Harry Sternberg

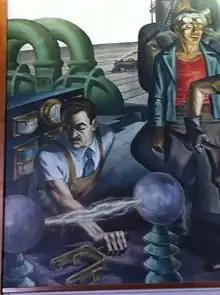
Muralist, Harry Sternberg, depicting a scientist in his mural "Chicago:Epoch of a Great City"

In 1937, Sternberg painted his first post office mural, "Carrying the Mail" in Sellersville, Pennsylvania. The mural was commissioned by the former United States Department of the Treasury Section of Painting and Sculpture, later known as the Section of Fine Arts. Sternberg traveled to Chicago, where he studied the city's history, architecture, industry, and workers which resulted in his mural "", for the Lakeview post office in Chicago. It depicts the history of the city from its first settlement of Fort Dearborn to the Great Fire to the life in the stock yards and the steel mills. In 1906, Upton Sinclair's novel, "The Jungle", had graphically described life for workers in Chicago's stockyards and steel mills and Sternberg strived to captured their struggle. In June 2001, a non-profit community organization, Friends of the Lakeview Post Office, was founded to facilitate a restoration of the mural. Parma Conservation of Chicago completed the work in 2003.